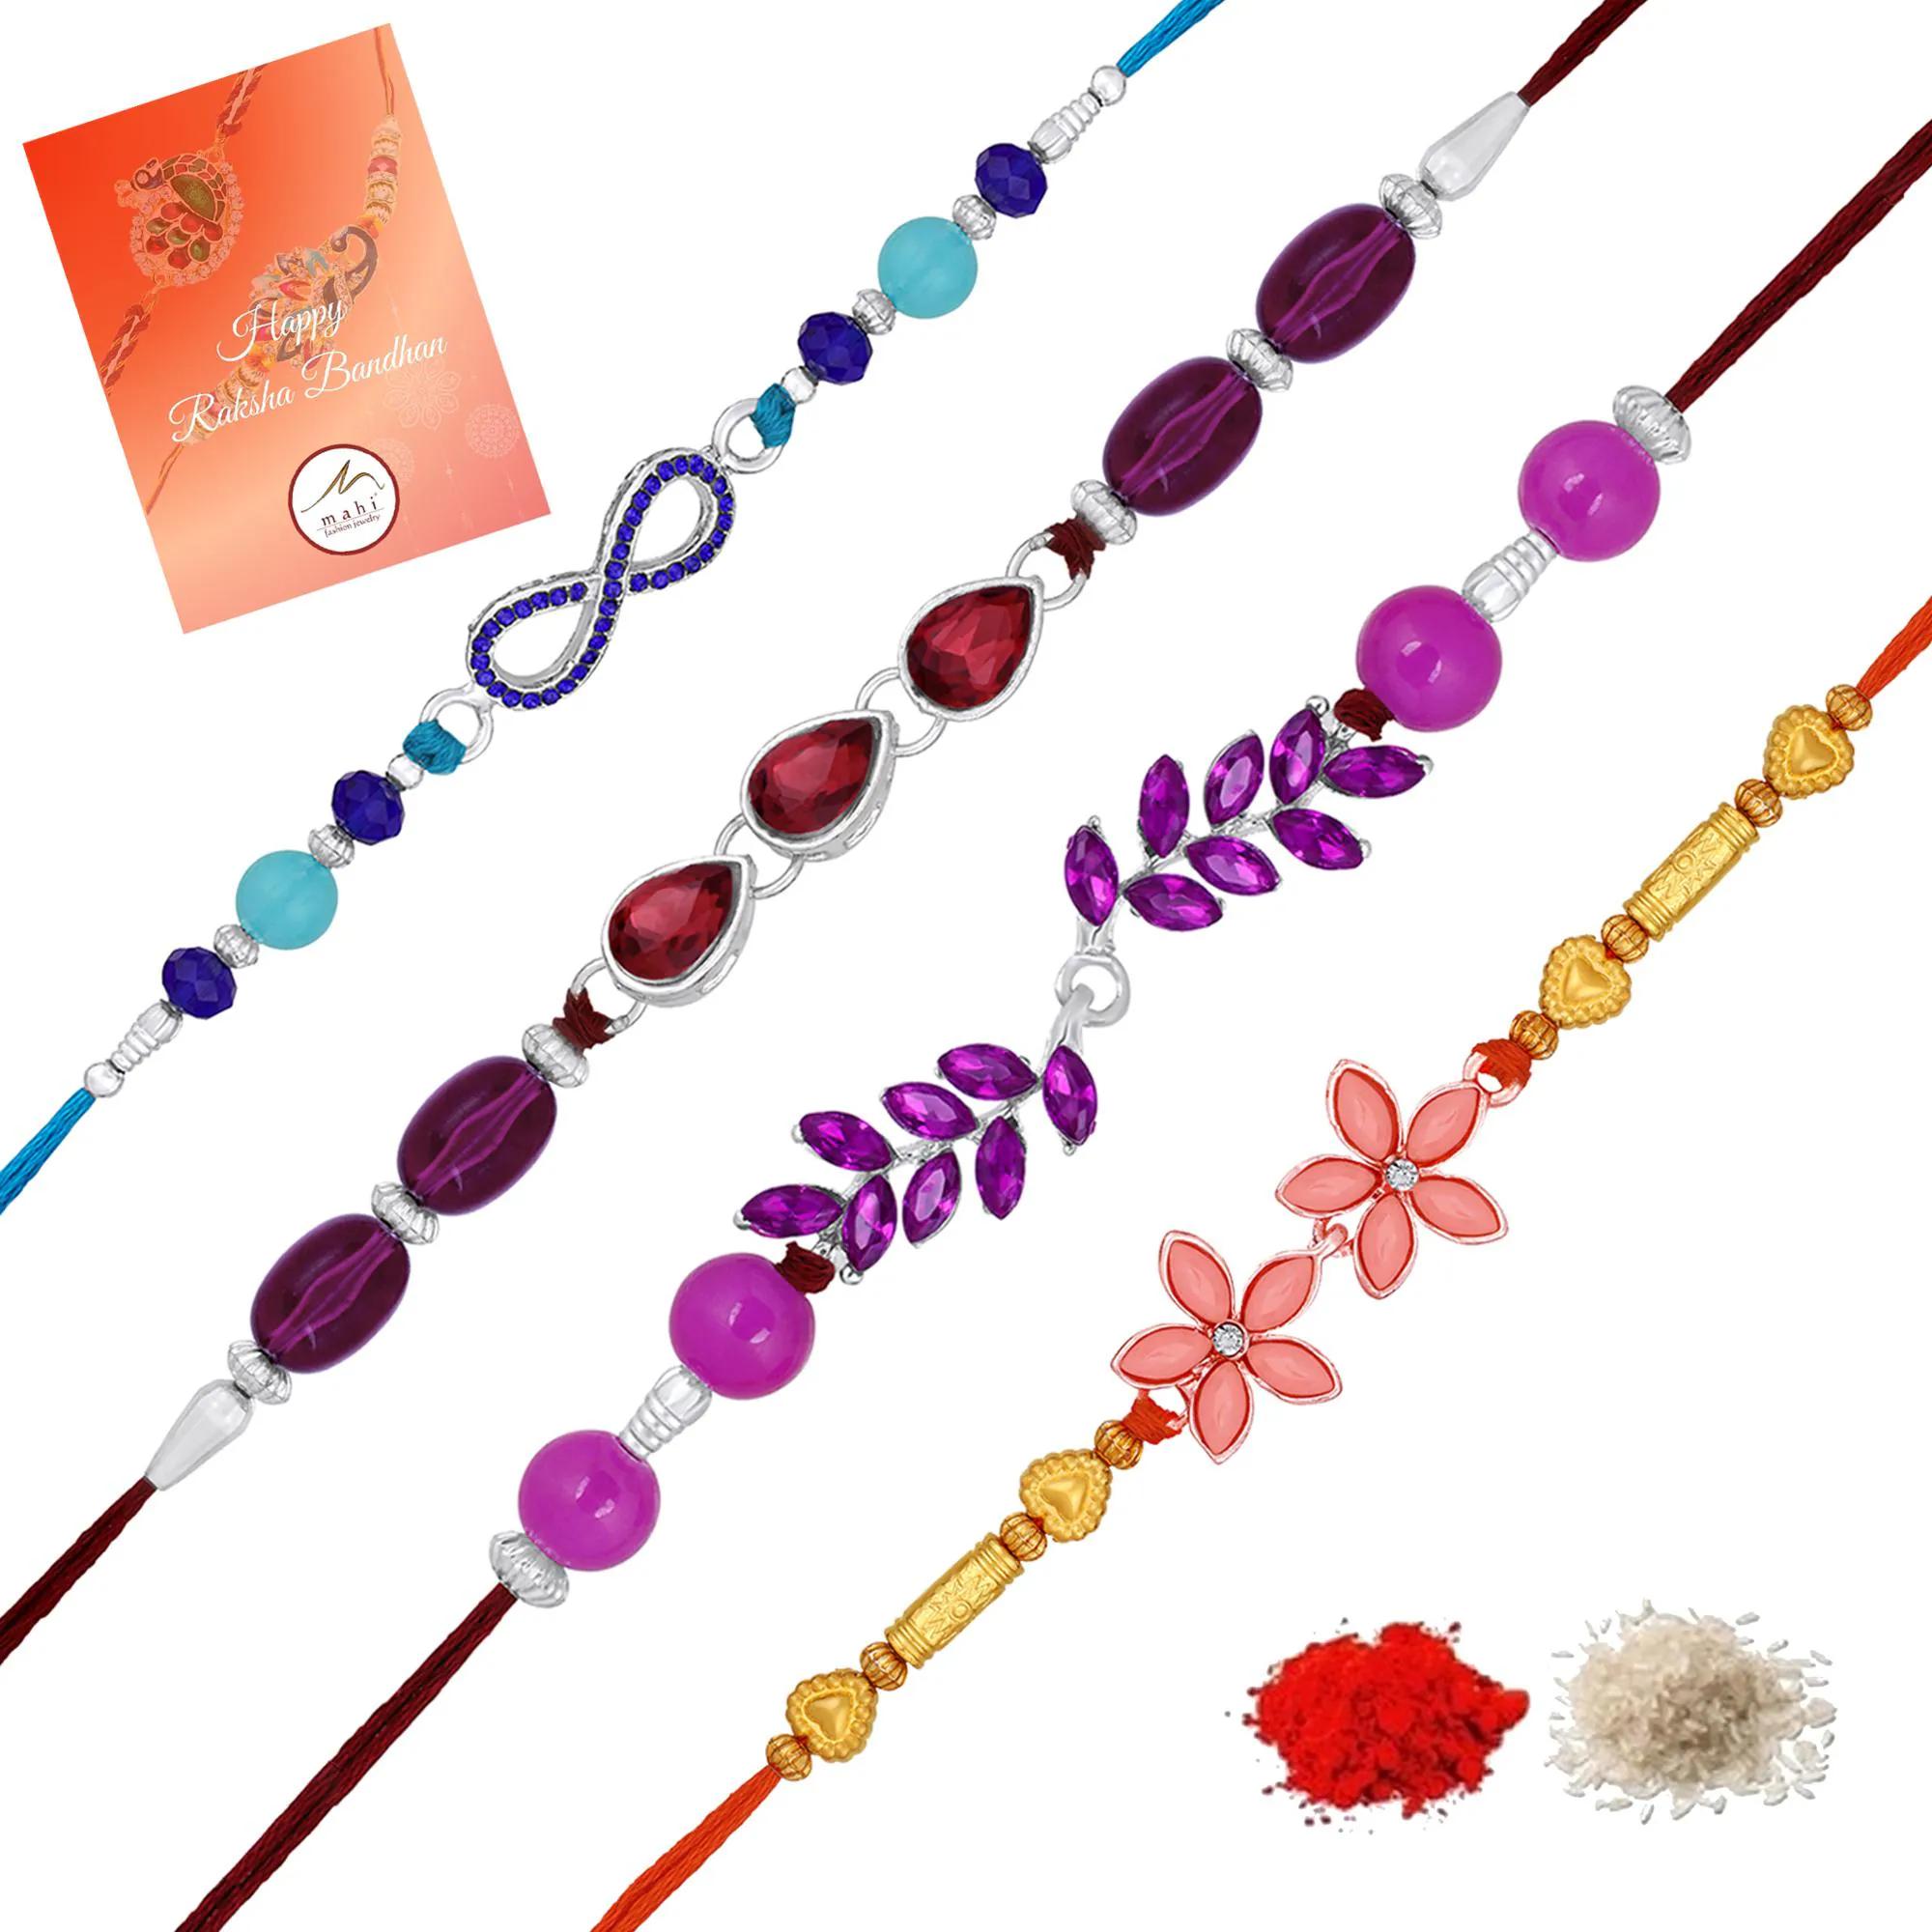
 Mahi Combo of 4 Multicolor Crystals Rakhis with Floral, Leaf, Drop and Infinite Design for Brother, Bhai, Bro (RCO1105711M)
Type: Rakhis
Brand: Mahi
Price: Rs. 539
 Celebrate Raksha Bandhan with our exquisitely crafted Rakhi, designed to strengthen the bond between siblings. This traditional Rakhi features intricate beadwork and durable thread, ensuring it stands the test of time. Handmade with care, each Rakhi is a unique and meaningful gift for your brother. Each Rakhi carries heartfelt blessings and good wishes for your brother's well-being and success. Celebrates the bond of love and protection between siblings, a cherished tradition in Indian culture.
Features: The Rakhi is adorned with vibrant colors and attractive embellishments that add a touch of elegance to the celebration.,Content in Box : 4 Rakhis; Cultural Significance: This beautiful Rakhi will acknowledge your love for Your Brother with the promise that your bond with him will grow stronger as time goes on.,Vibrant Colors: Adding bright and playful colors to the celebration will make it stand out and make it more enjoyable. This Rakhi Combo comes with a Small Rakhi Greeting Card along with a few grams of Roli & Chawal,Celebrate the bond of love and protection with our exquisite Rakhis. Share the joy of Raksha Bandhan Festival with this beautiful Rakhi, a token of love, protection and blessings.,Adjustable Size and Easy to tie: Designed to fit wrists of all sizes. It is simple and easy to tie the Rakhi securely and effortlessly.
Included: 4 Rakhis